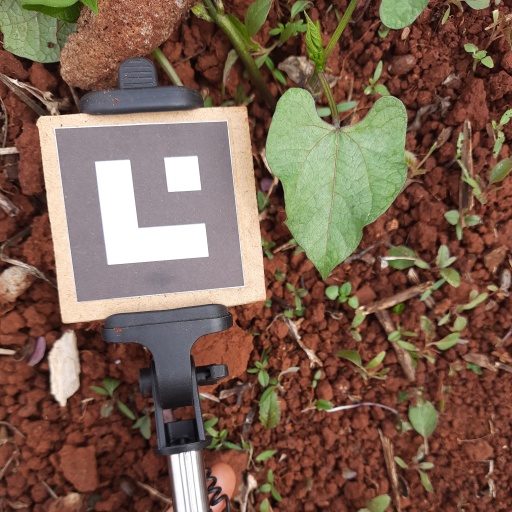
Observations: wavy surface, no eating holes, under cloudy sky